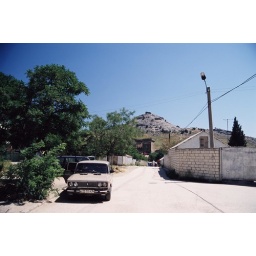
Old castle in the background but at the front we have very modern car - 15- year-old Lada